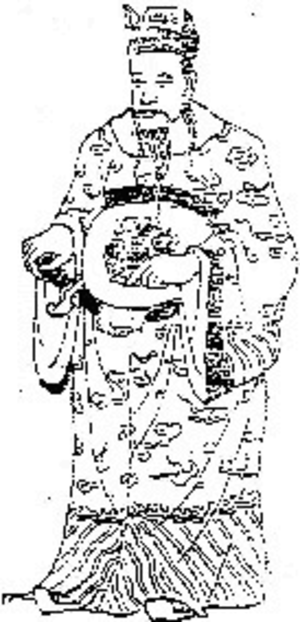
Trịnh Kiểm est le maire du palais du Đại Việt de la dynastie Lê et chef de la famille des Trịnh. Il règne de 1545 à 1570.